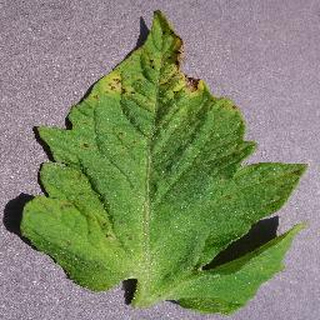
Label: tomato_septoria_leaf_spot